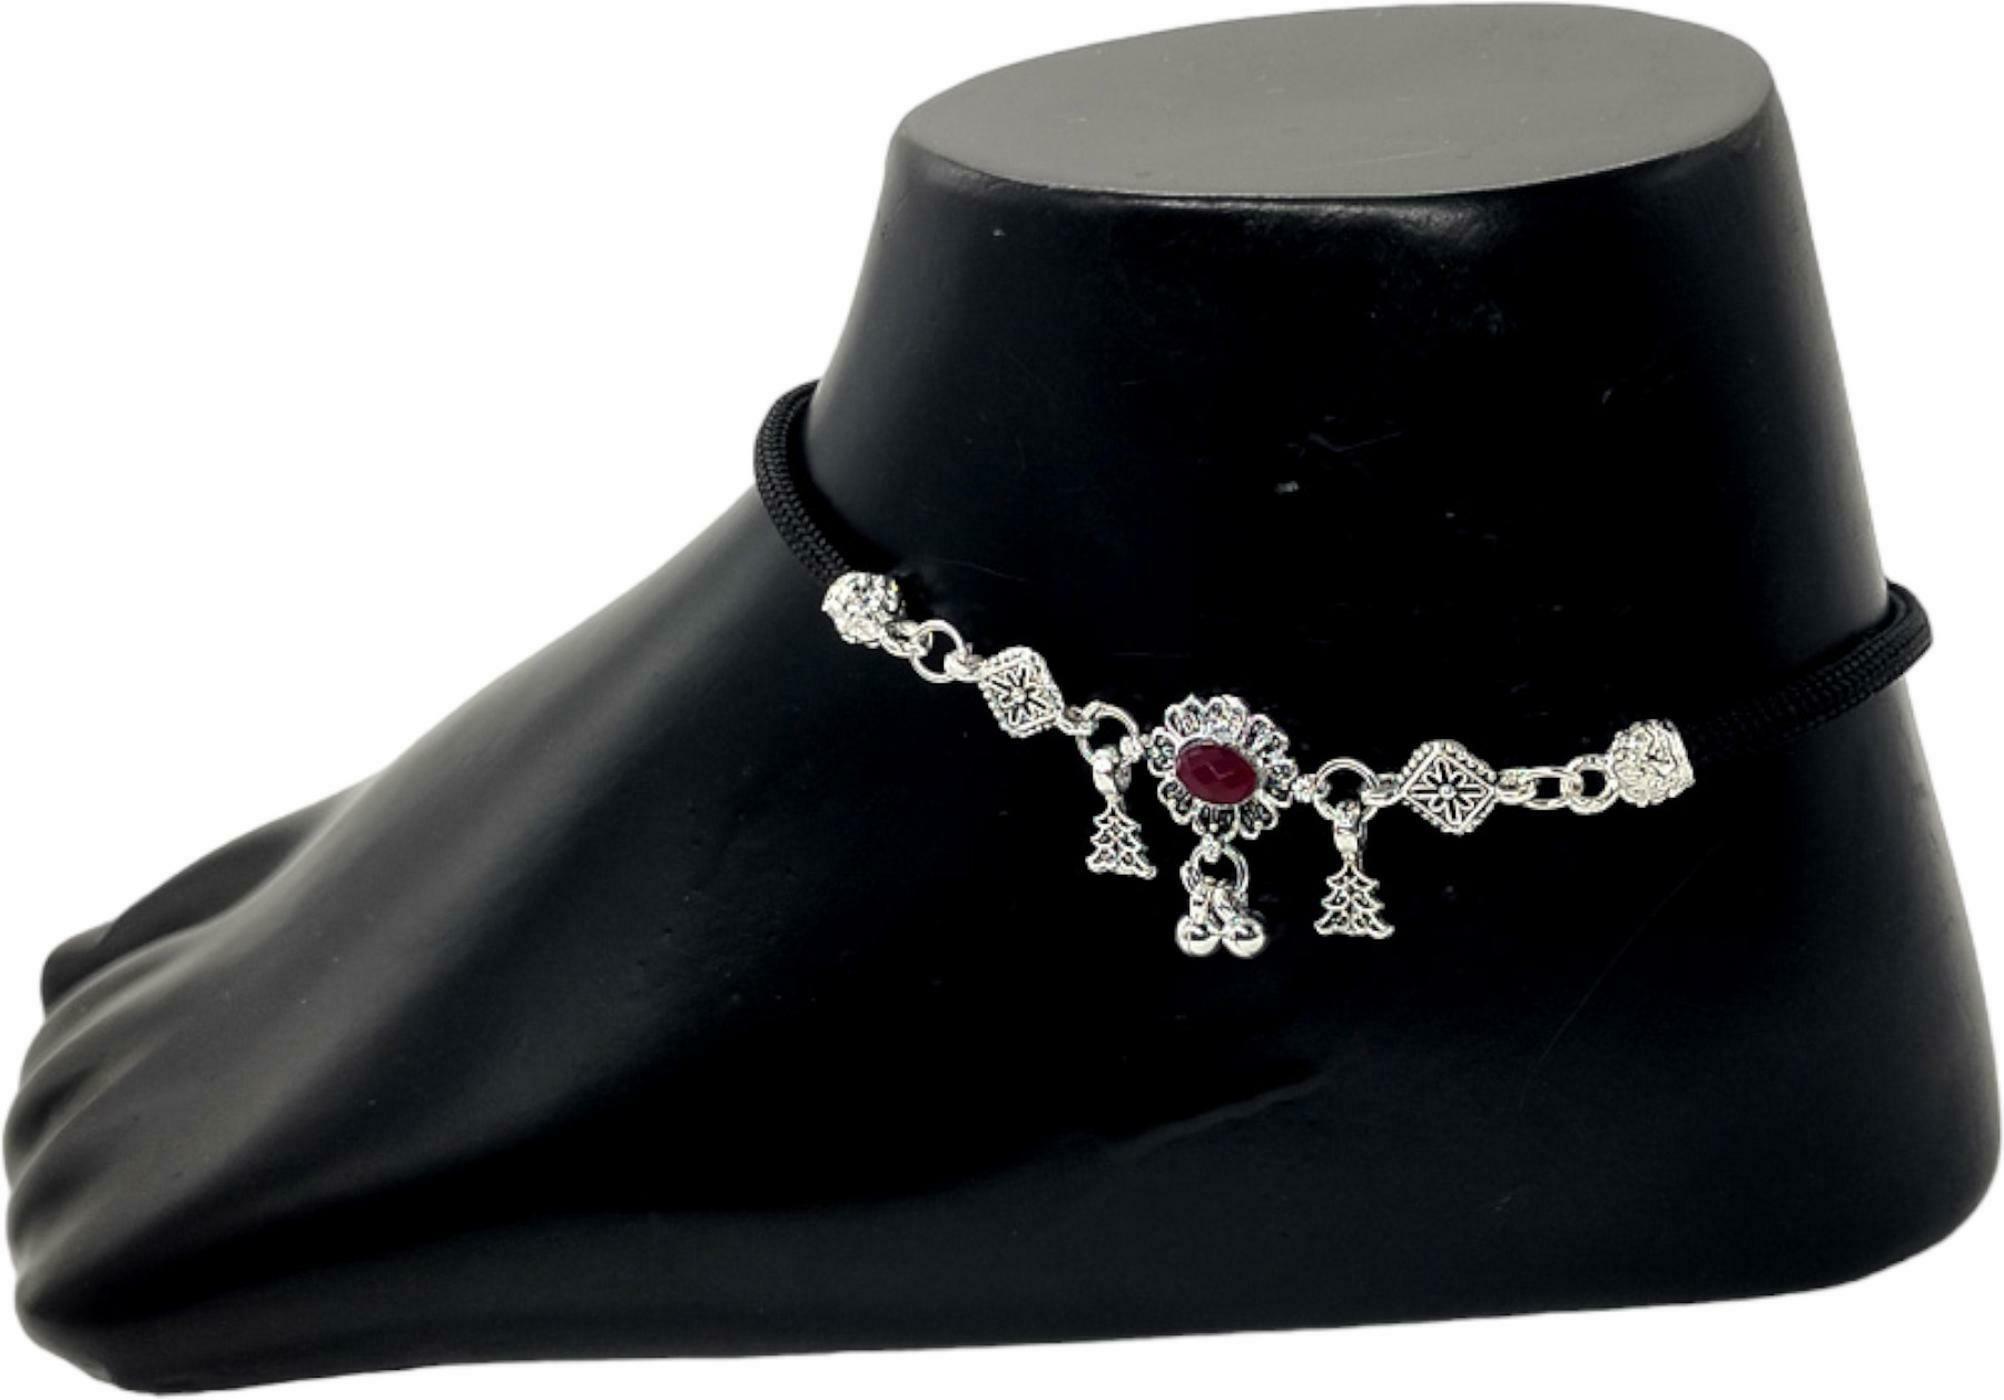
BR Ornaments Sizzling Glittering Women Anklets & Toe Rings Alloy Anklet (Pack of 2)
Type: Anklet
Brand: BR Ornaments
Price: Rs. 230
 This silver anklet looks good with all indian outfitsor traditional outfits suitable girls and women of all ages. grab this pair of anklets, you will feel stylish ankle and shining silver anklet will make beautiful, you must buy the sns traders anklets you will never go wrong with the latest design, fancy anklets in silver jewellery.